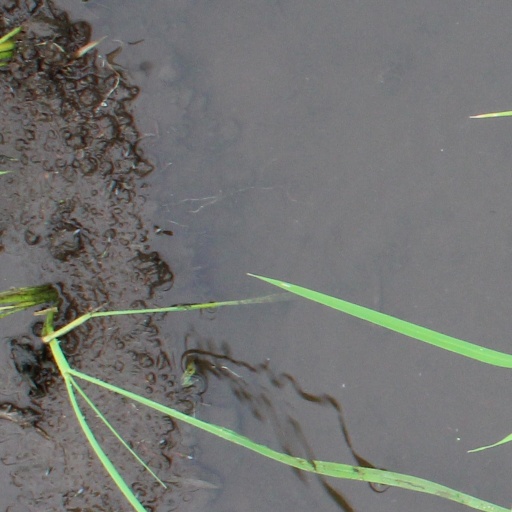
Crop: rice